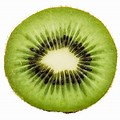
Label: Kiwi